Hatebreed

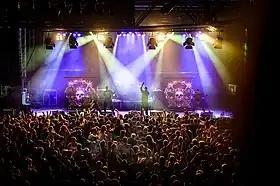
Hatebreed performing in 2016

Their seventh studio album, "The Divinity of Purpose", was released on January 25, 2013, in Europe and on January 29 in North America. The cover art was done by Eliran Kantor (Testament, Sodom). Hatebreed released its eighth album, "The Concrete Confessional", on May 13, 2016. Hatebreed was also announced to take part on the 2017 Vans Warped Tour, as they appeared on the Monster Energy Stage alongside other bands like Gwar, CKY, Carnifex, Municipal Waste, After the Burial, Silent Planet, Anti Flag and many more groups rounded out the lineup. After touring the early part of 2019 with Obituary, Cro-Mags, Terror, and Fit for an Autopsy, Jamey Jasta said the band would spend the second half of 2019 writing and recording a new album.